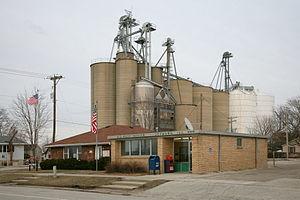
Seymour est une census-designated place du comté de Champaign dans l'Illinois, aux États-Unis.